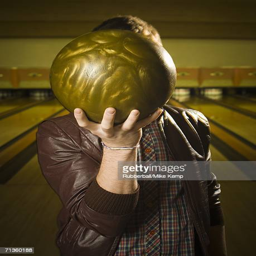
close - up of a young man holding a bowling ball to his face